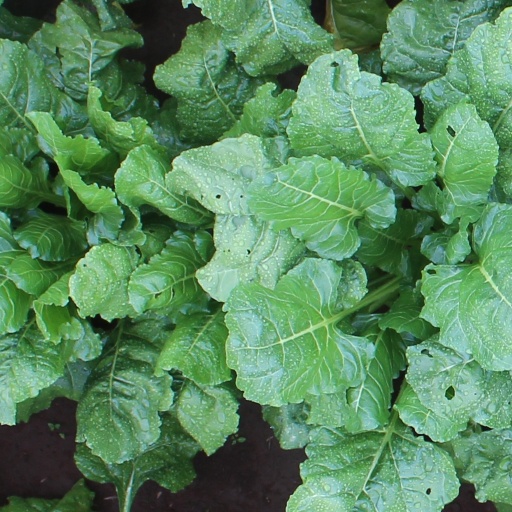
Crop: sugar beet